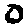
Label: 0